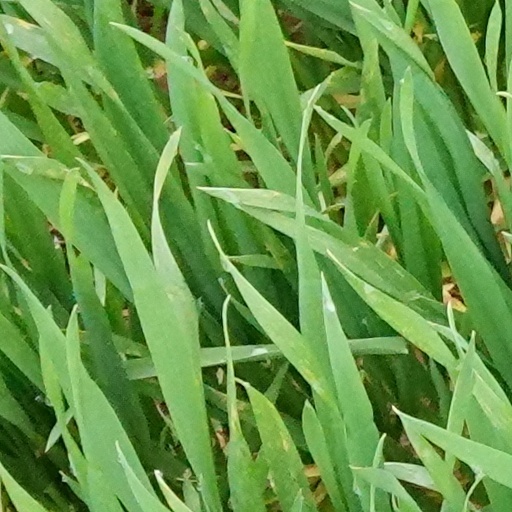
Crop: wheat